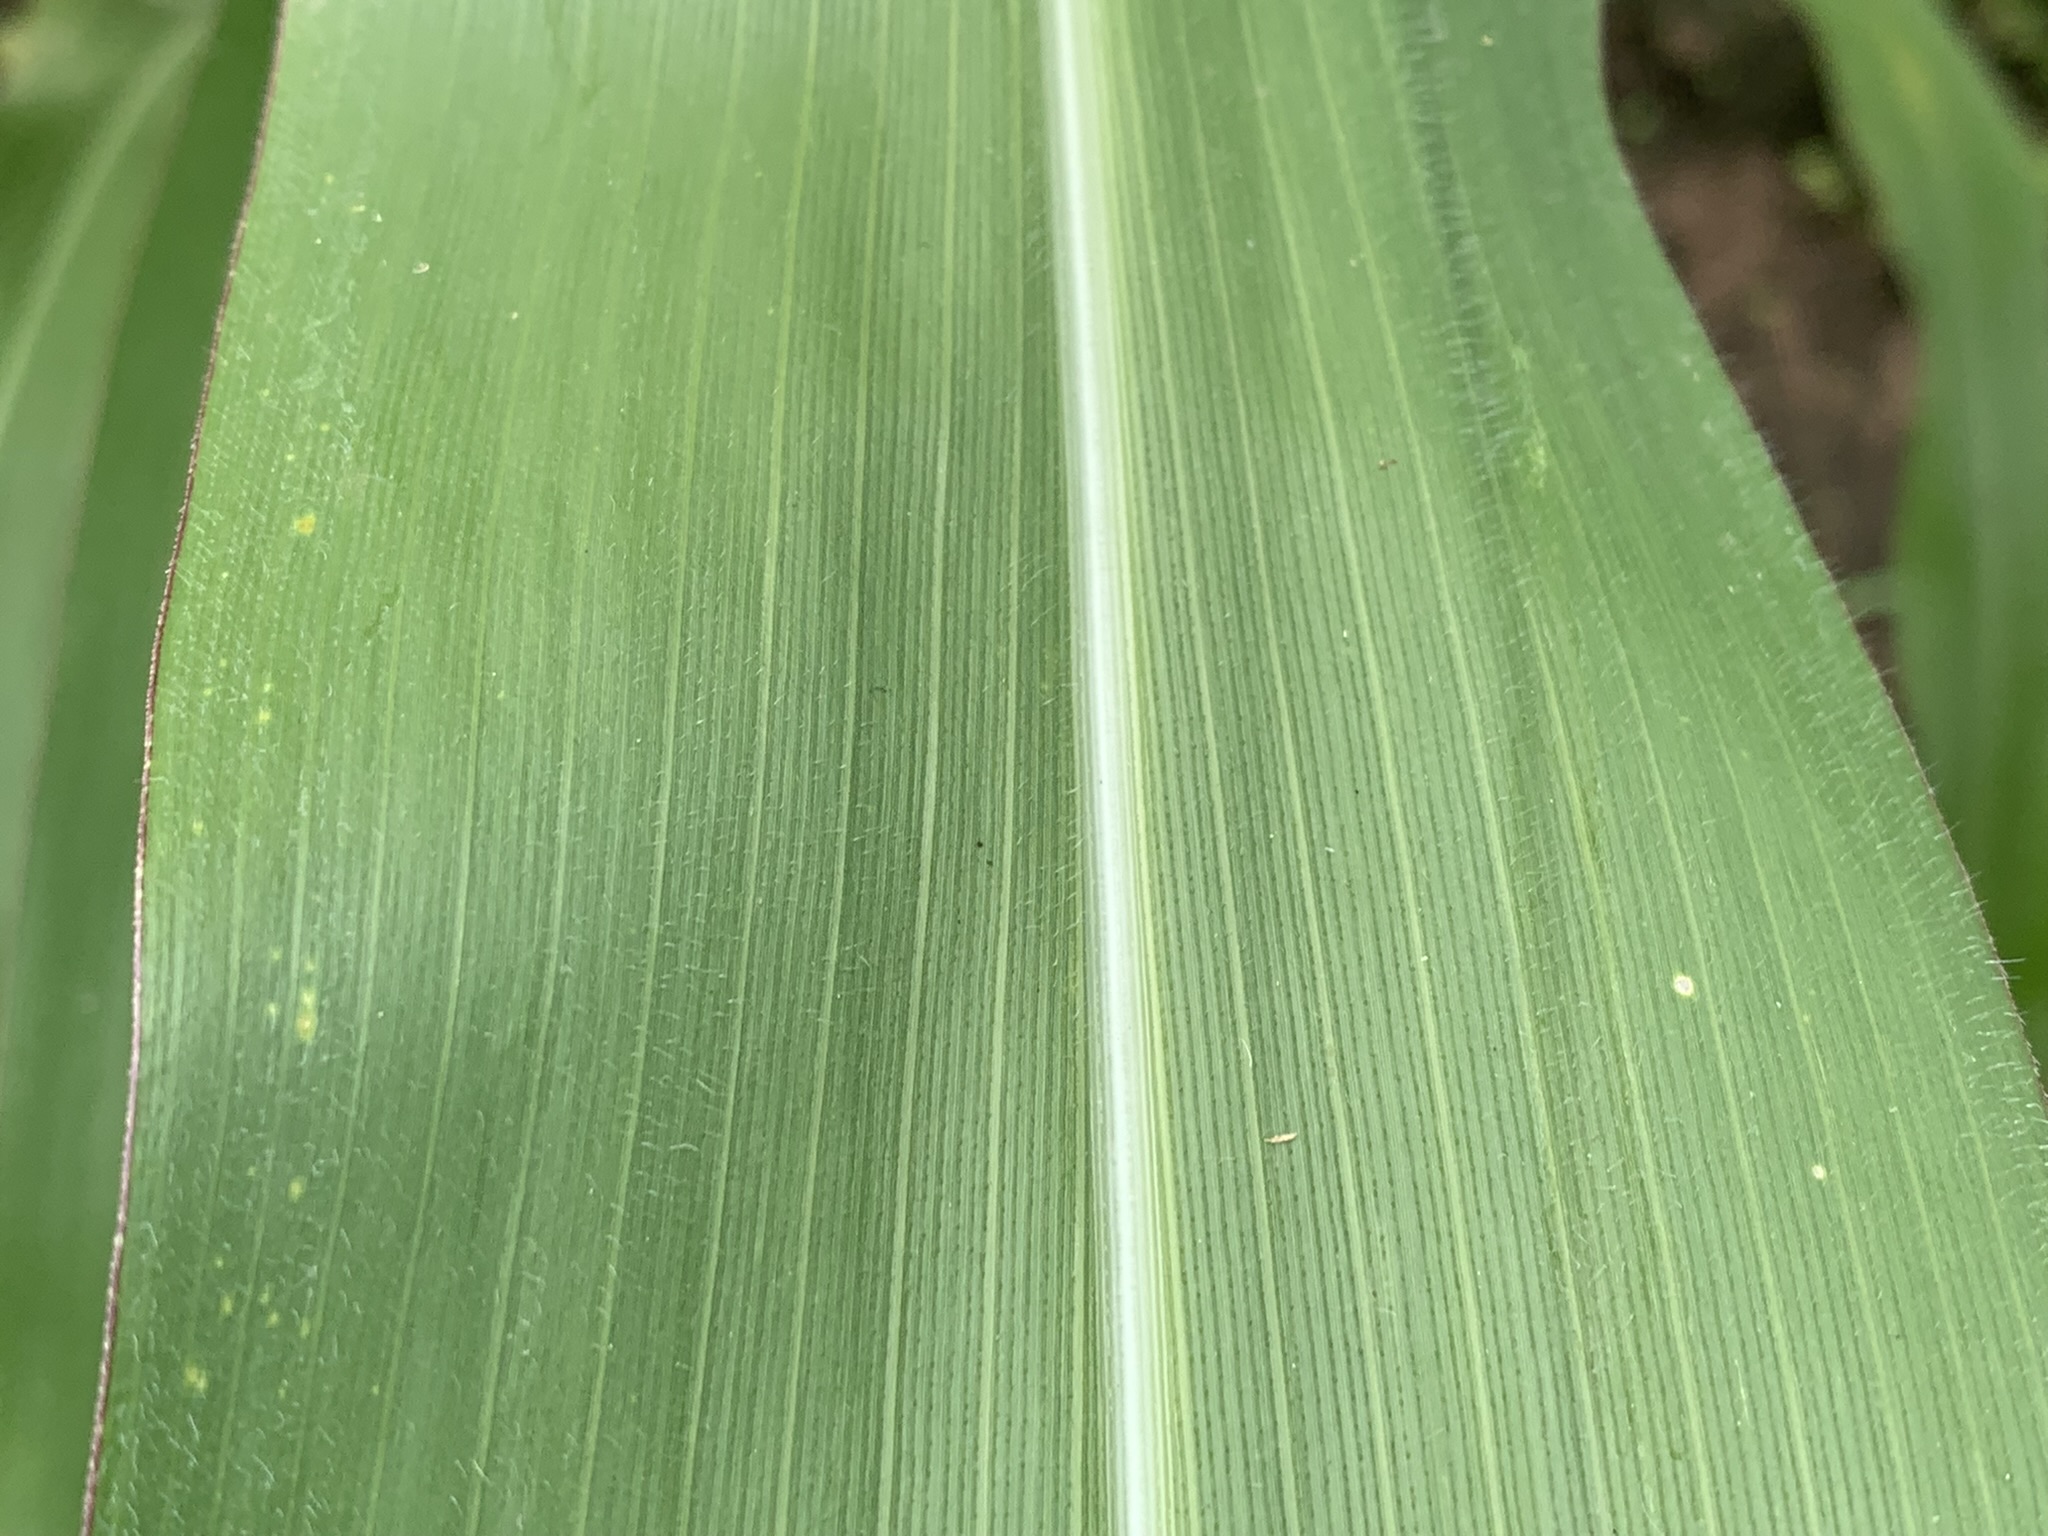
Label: Healthy